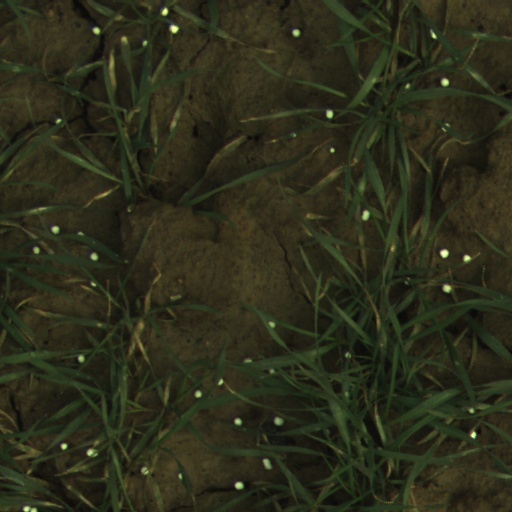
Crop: wheat